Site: brandenburg
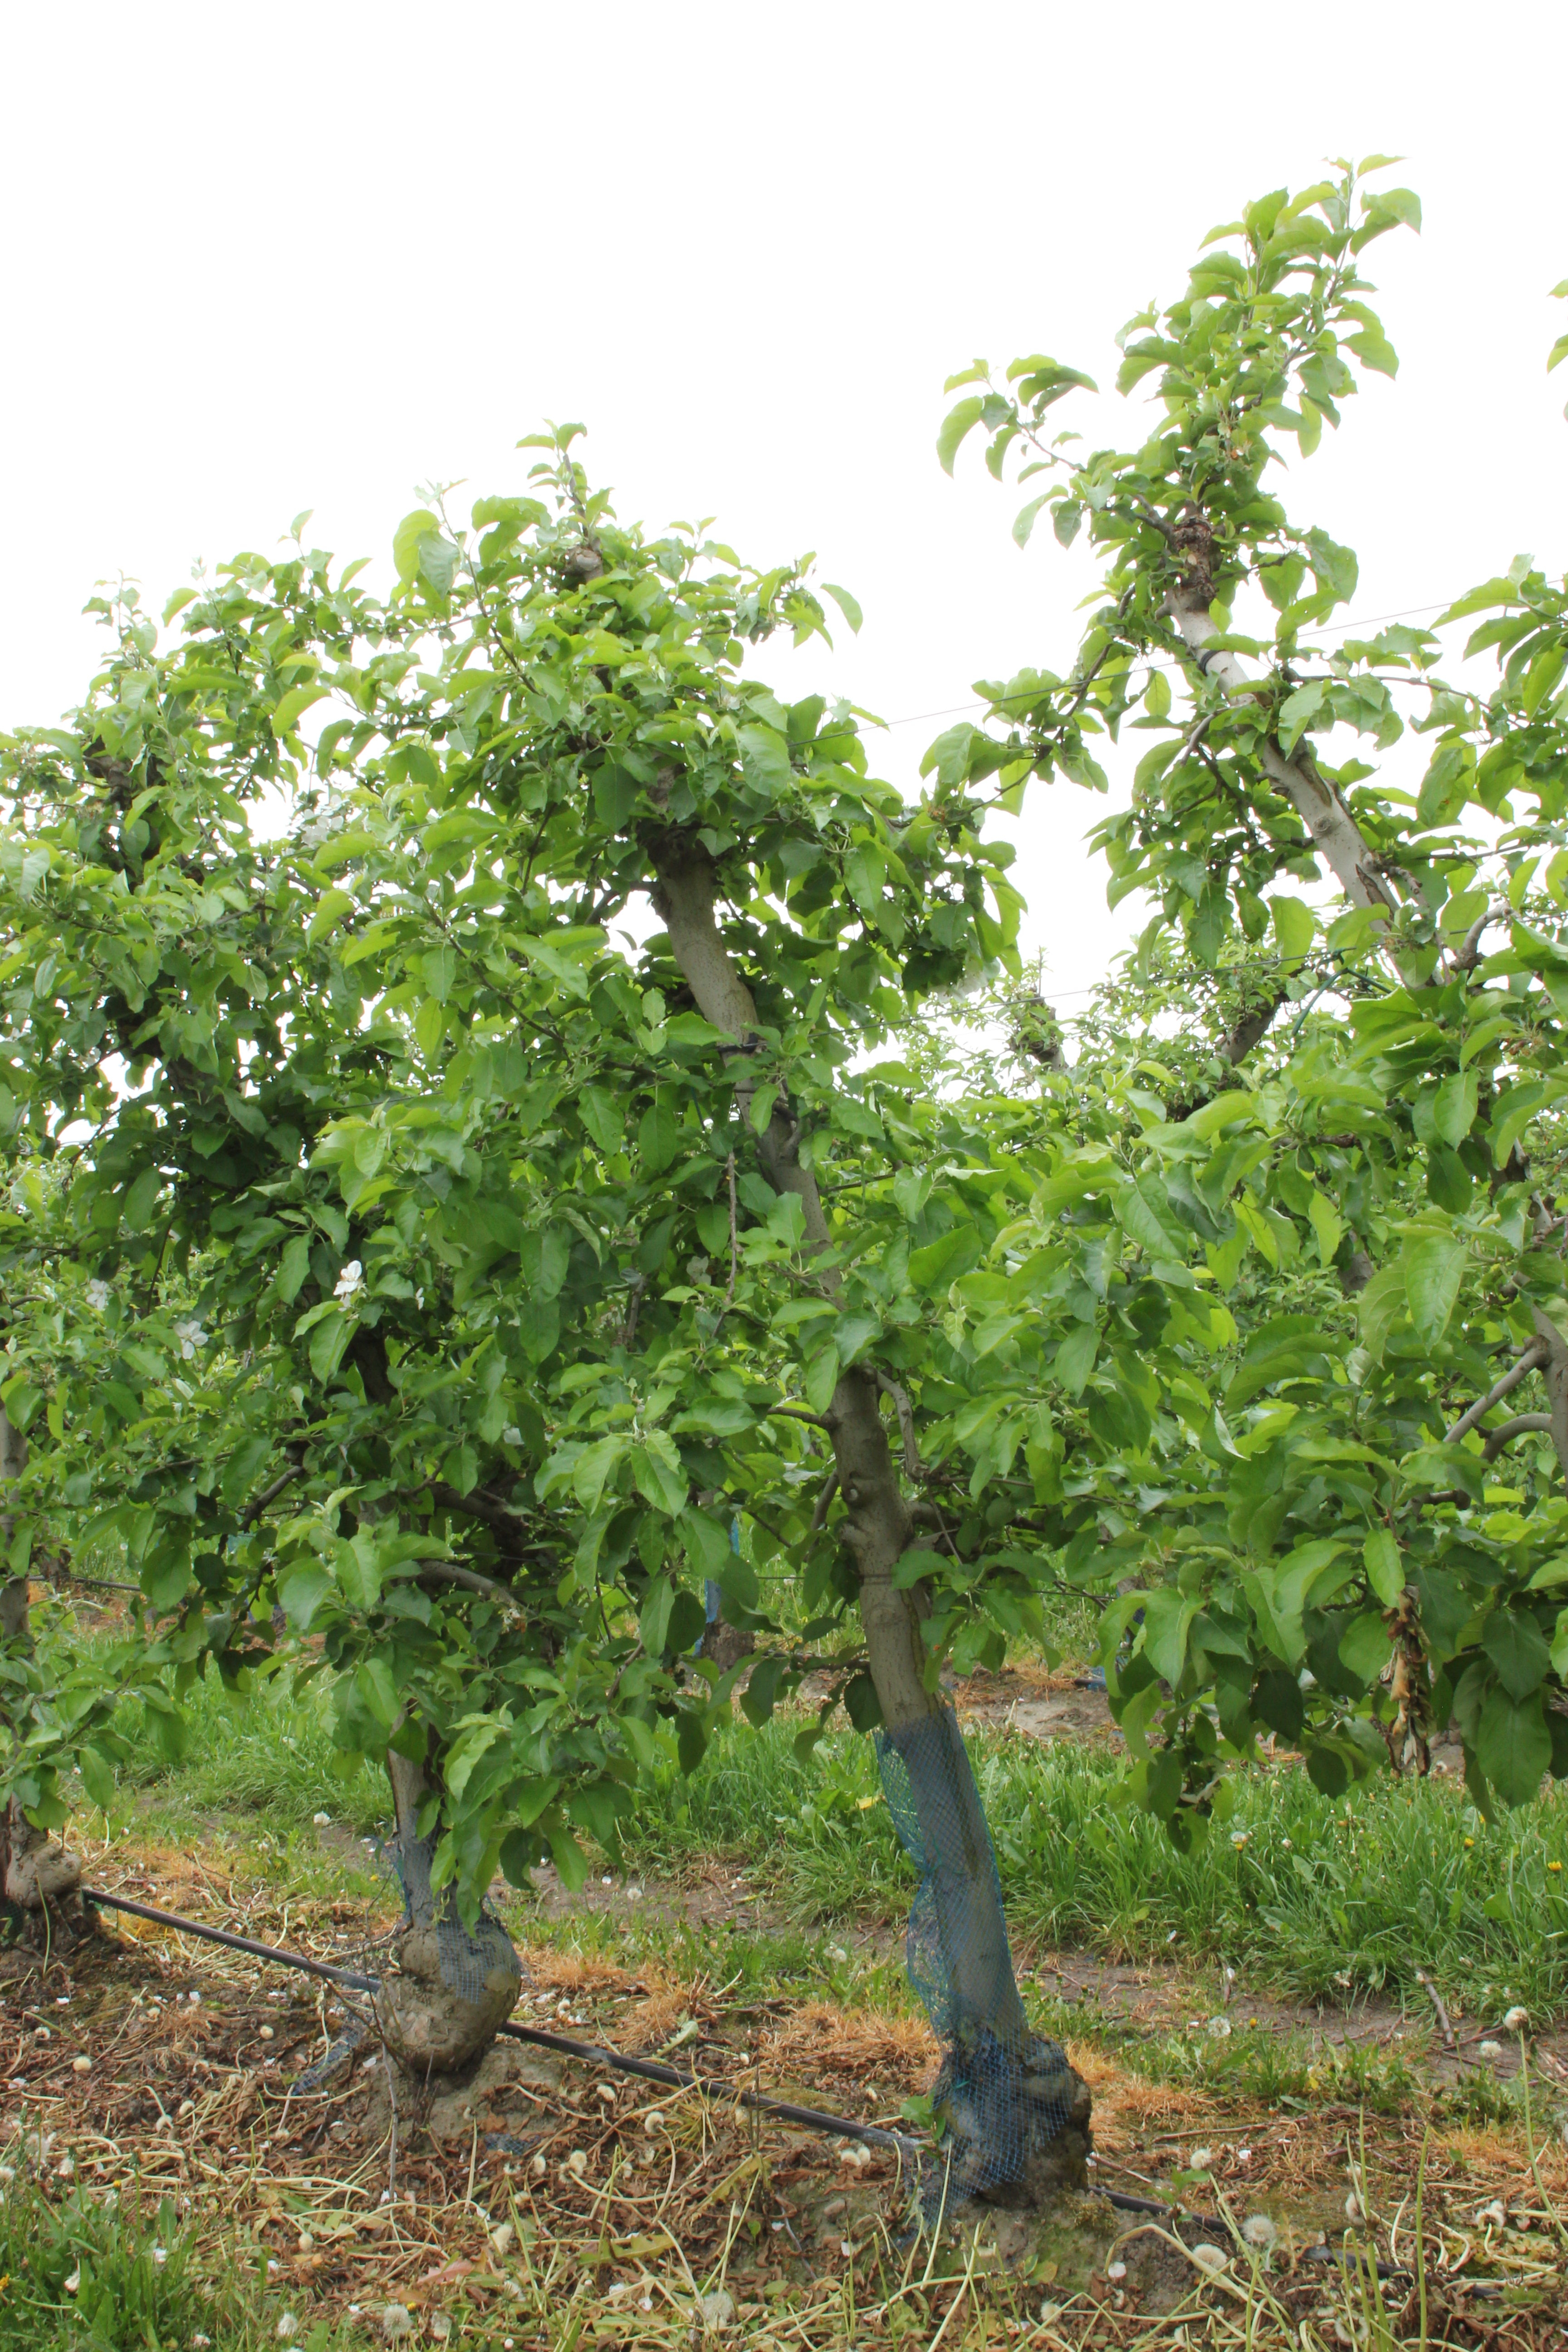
Growth stage (BBCH 67): Flowering